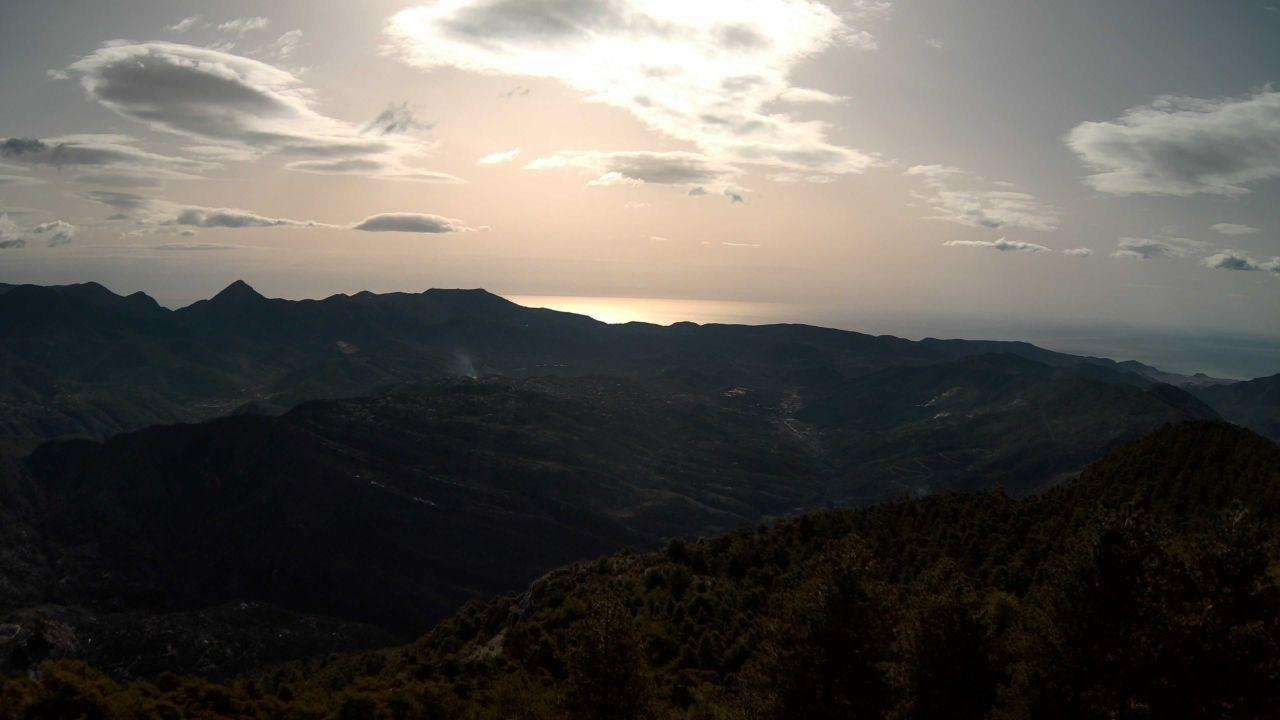
Fire: no
Smoke: yes